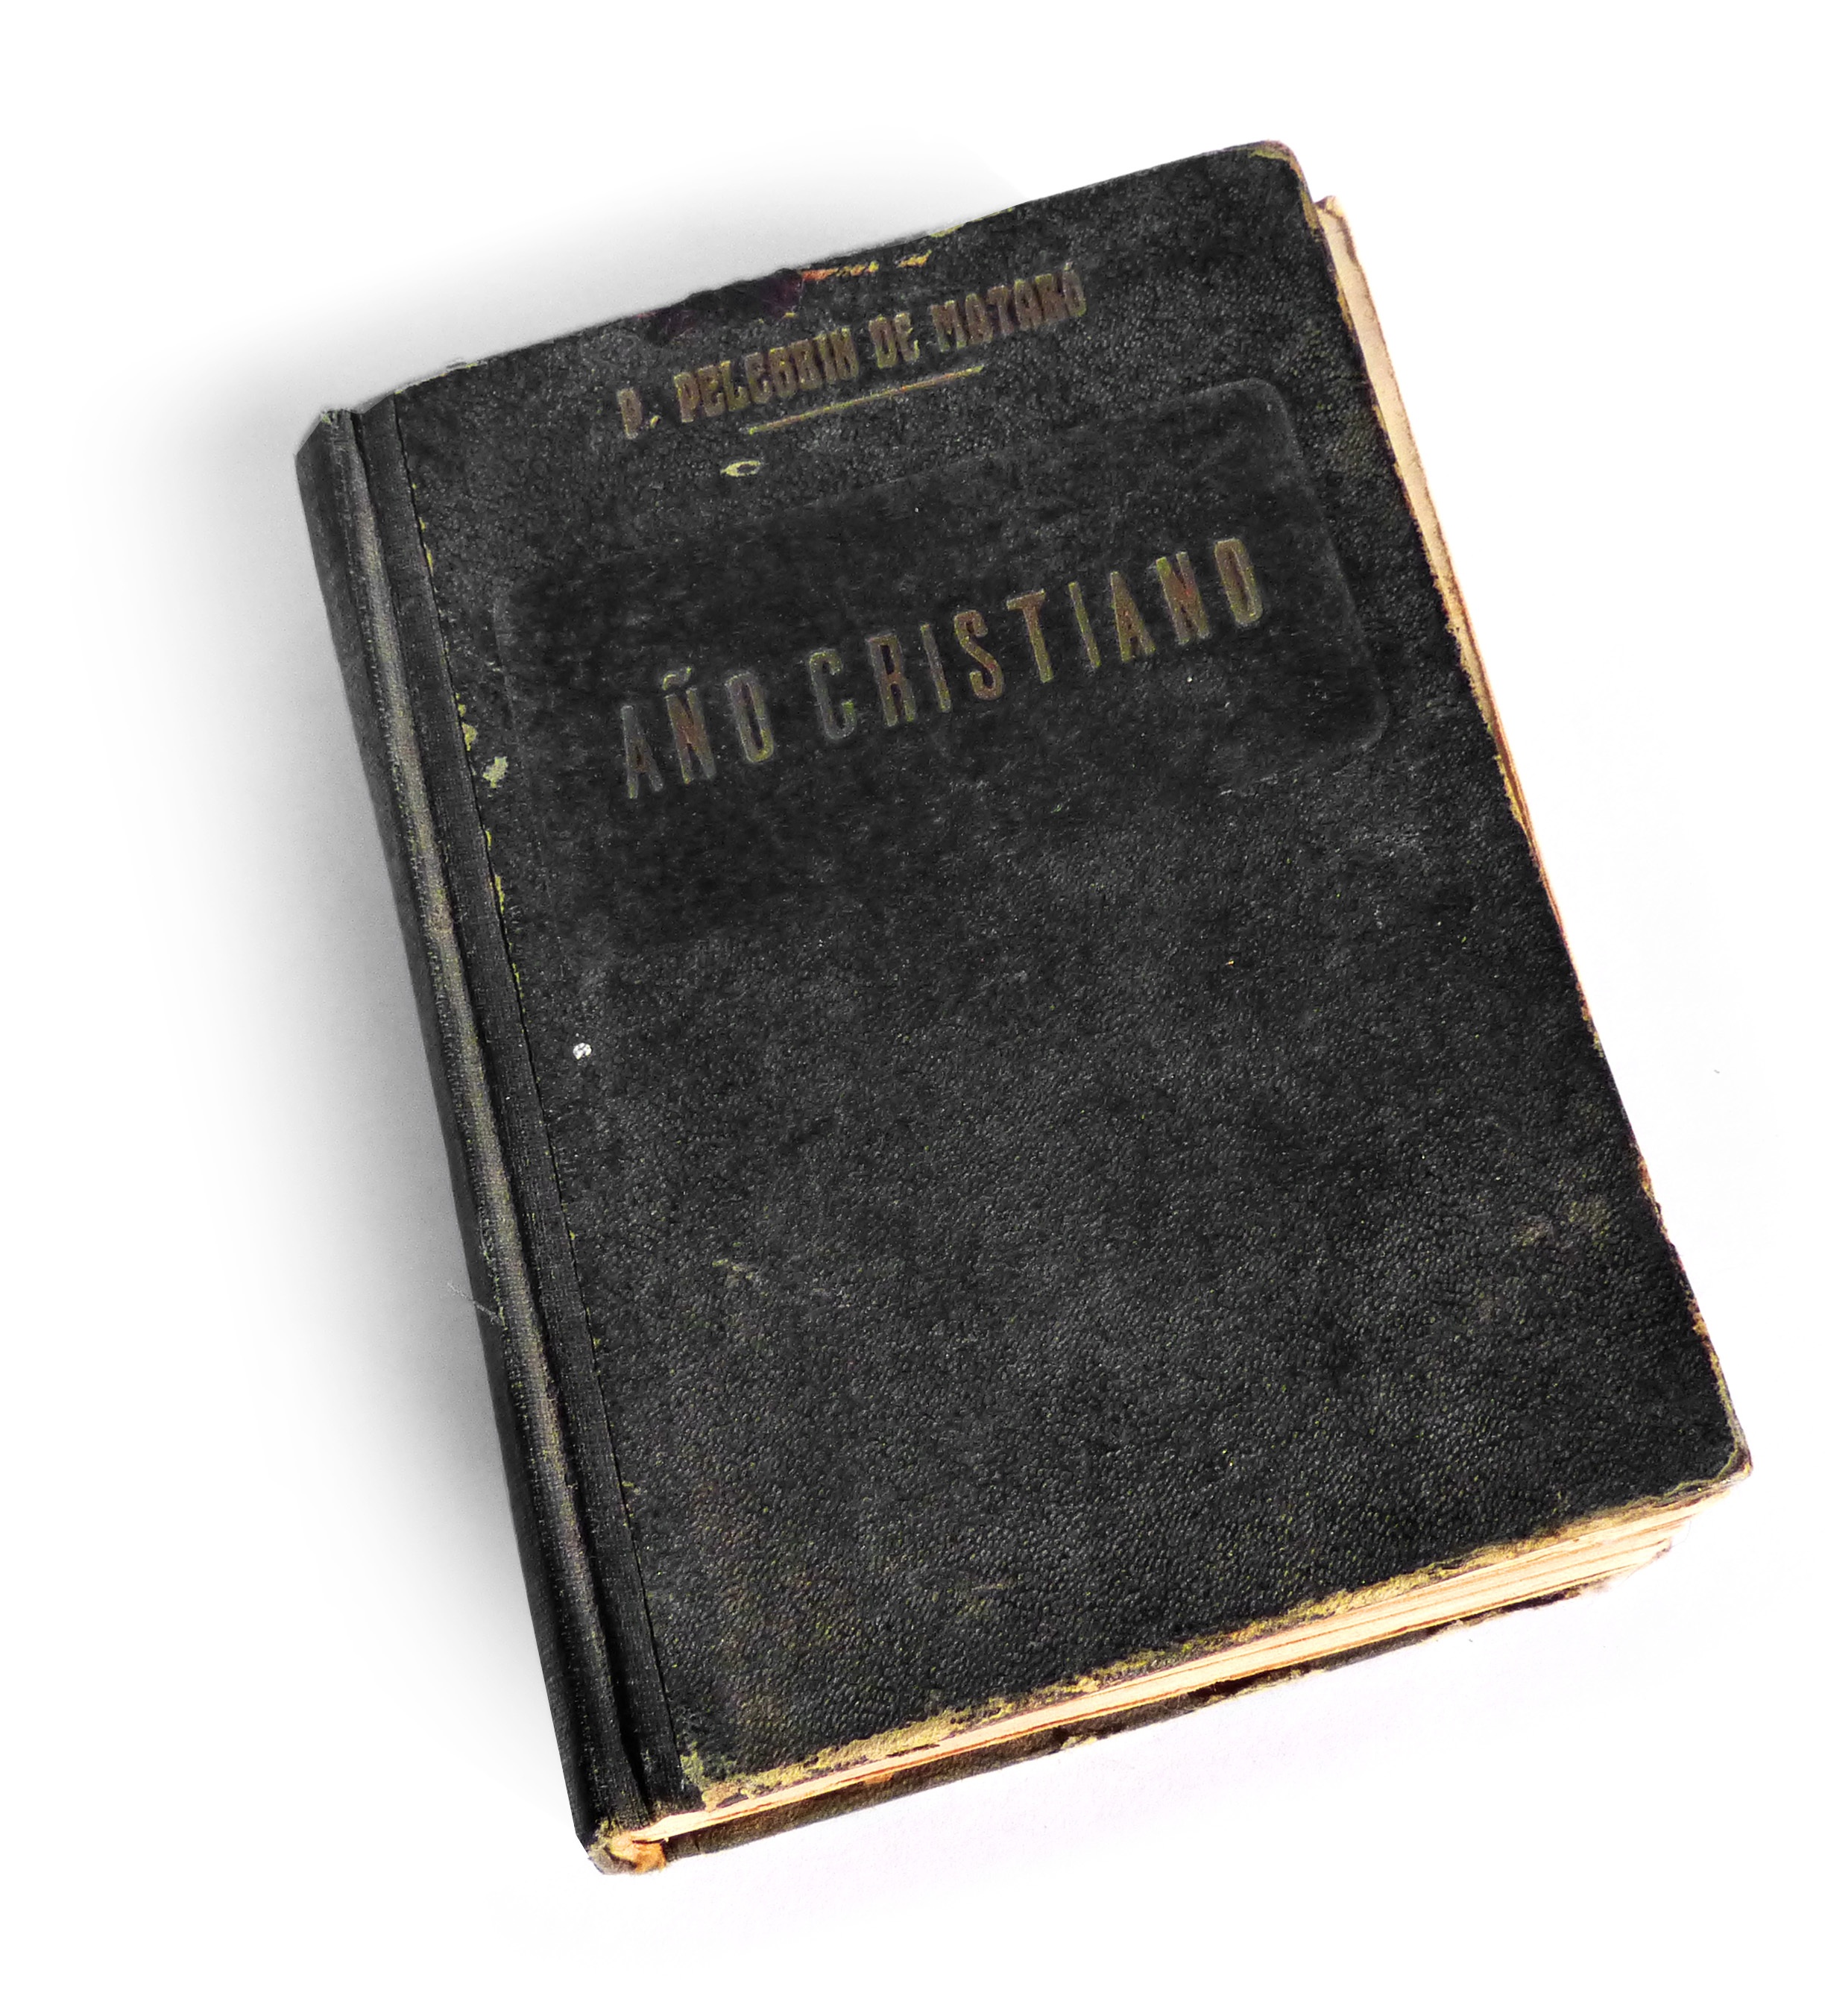
book, leather, old, old book, wallet, textile, breviary, christian year, fashion accessory, coin purse